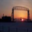
Label: bridge